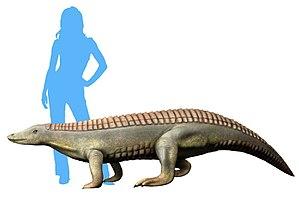
Aetosauroides est un genre d'aétosaures, un ordre éteint de reptiles herbivores, du Trias supérieur d'Amérique du Sud. Il est l'un des cinq genres d'aétosaures connus d'Amérique du Sud, les autres étant Neoaetosauroides, Chilenosuchus, Aetobarbakinoides et Polesinesuchus. Trois espèces ont été nommées : l'espèce-type A. scaglia, décrite en 1960 par Rodolfo Casamiquela, et les espèces A. subsulcatus et A. inhamandensis. Les fossiles ont été trouvés dans la Formation d'Ischigualasto en Argentine et celle de Santa Maria au Brésil, dont les âges estimés sont de la fin du Carnien et du début du Norien, faisant d'Aetosauroides l'un des plus anciens aéosaures découverts.